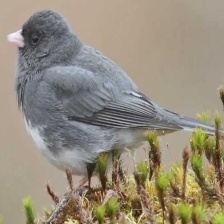
Species: DARK EYED JUNCO
Scientific name: JUNCO HYEMALIS